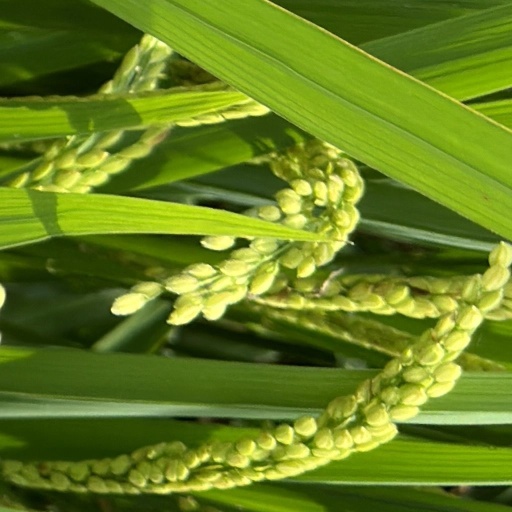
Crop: rice